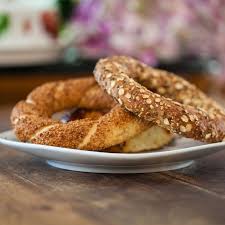
Yemek: simit